Chlordane

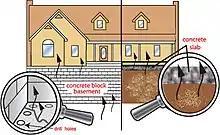
Sources and pathways that chlordane contaminates the indoor air of American homes

In the years 1948–1988 chlordane was a common pesticide for corn and citrus crops, as well as a method of home termite control. Pathways of exposure to chlordane include ingestion of crops grown in chlordane-contaminated soil, inhalation of air in chlordane-treated homes and from landfills, and ingestion of high-fat foods such as meat, fish, and dairy, as chlordane builds up in fatty tissue. The United States Environmental Protection Agency reported that over 30 million homes were treated with technical chlordane or technical chlordane with heptachlor. Depending on the site of home treatment, the indoor air levels of chlordane can still exceed the Minimal Risks Levels (MRLs) for both cancer and chronic disease by orders of magnitude. Chlordane is excreted slowly through feces, urine elimination, and through breast milk in nursing mothers. It is able to cross the placenta and become absorbed by developing fetuses in pregnant women. A breakdown product of chlordane, the metabolite oxychlordane, accumulates in blood and adipose tissue with age.